Tourism in North Korea

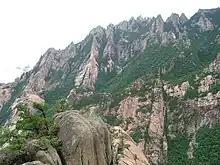
Mount Kumgang

Tourism in North Korea is tightly controlled by the North Korean government. All tourism is organized by several state-owned tourism bureaus, including Korea International Travel Company (KITC), Korean International Sports Travel Company (KISTC), Korean International Taekwondo Tourism Company (KITTC) and Korean International Youth Travel Company (KIYTC). The majority of tourists are Chinese nationals: